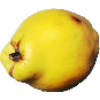
Label: quince